List of amphibians and reptiles of Saint Martin

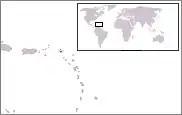
Location of Saint Martin in the Caribbean

This is a list of amphibians and reptiles found on the island of Saint Martin, located in the Lesser Antilles chain in the Caribbean. Politically, Saint Martin is divided between the Collectivity of Saint Martin on the northern half of the island, which is an overseas collectivity of France, and Sint Maarten on the southern half, which is part of the Netherlands Antilles.